Bernina Lagalb railway station

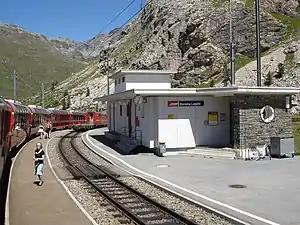
A train at the station in 2007

Bernina Lagalb railway station is a railway station in the municipality of Pontresina, in the Swiss canton of Graubünden. It is located on the Bernina line of the Rhaetian Railway.